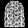
Label: Coat